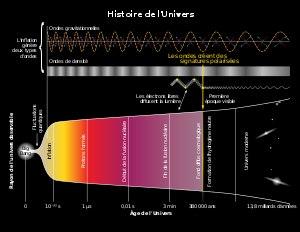
En cosmologie primordiale, l'ère hadronique est une période de l'Univers primordial qui serait située entre l'ère des quarks et l'ère leptonique. Cette période commence approximativement 10–6 secondes après le Big Bang et s'achève environ 1 seconde après celui-ci.
Le Big Bang est un modèle cosmologique utilisé par les scientifiques pour décrire l'origine et l'évolution de l'Univers.
L'histoire de l'Univers décrit l'évolution de l’Univers en s’appuyant sur la théorie scientifique du Big Bang et les recherches en cosmologie et astronomie.